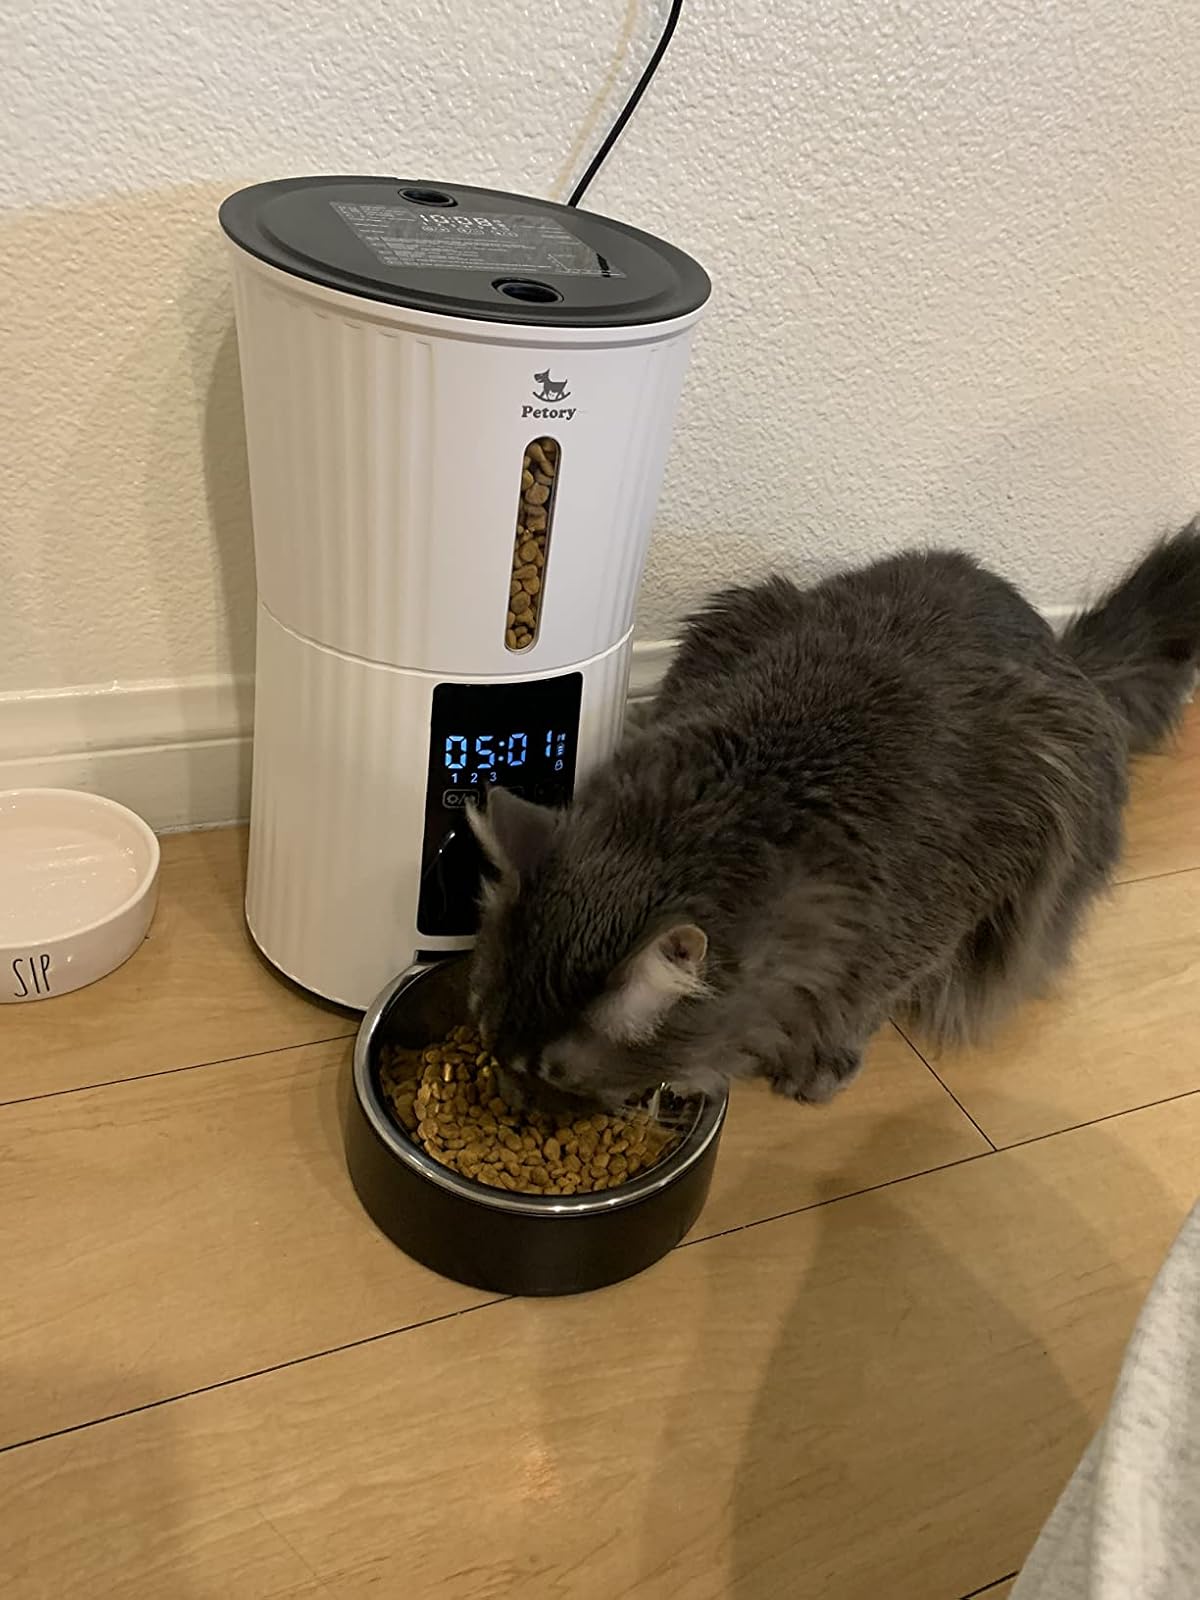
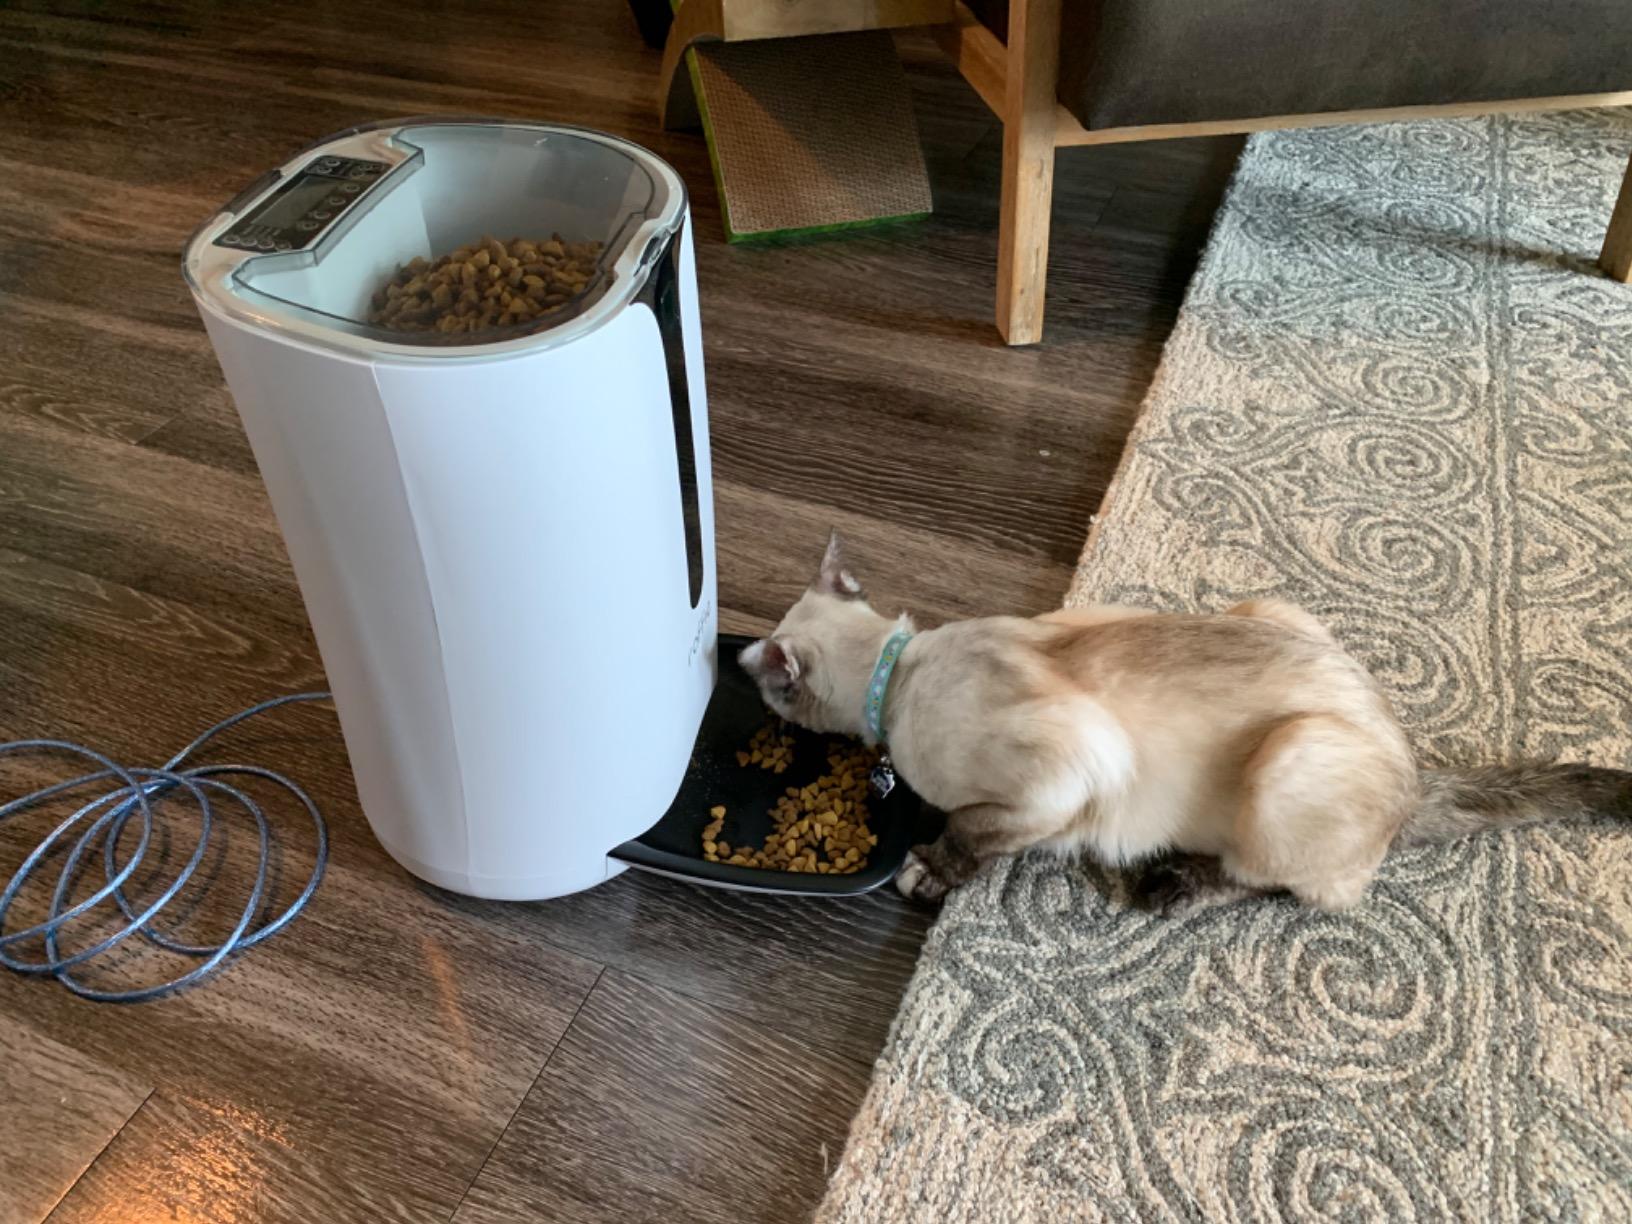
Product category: items_feeder
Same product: no